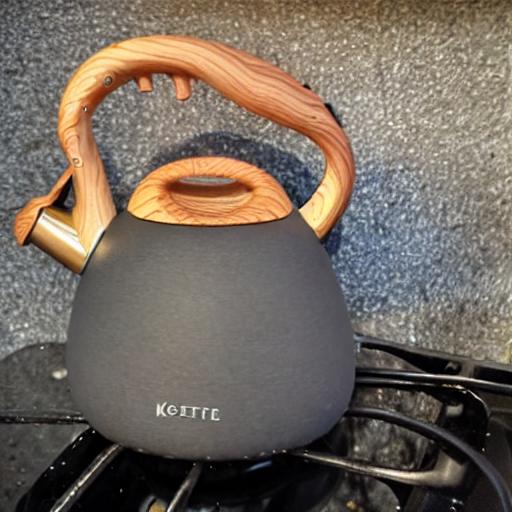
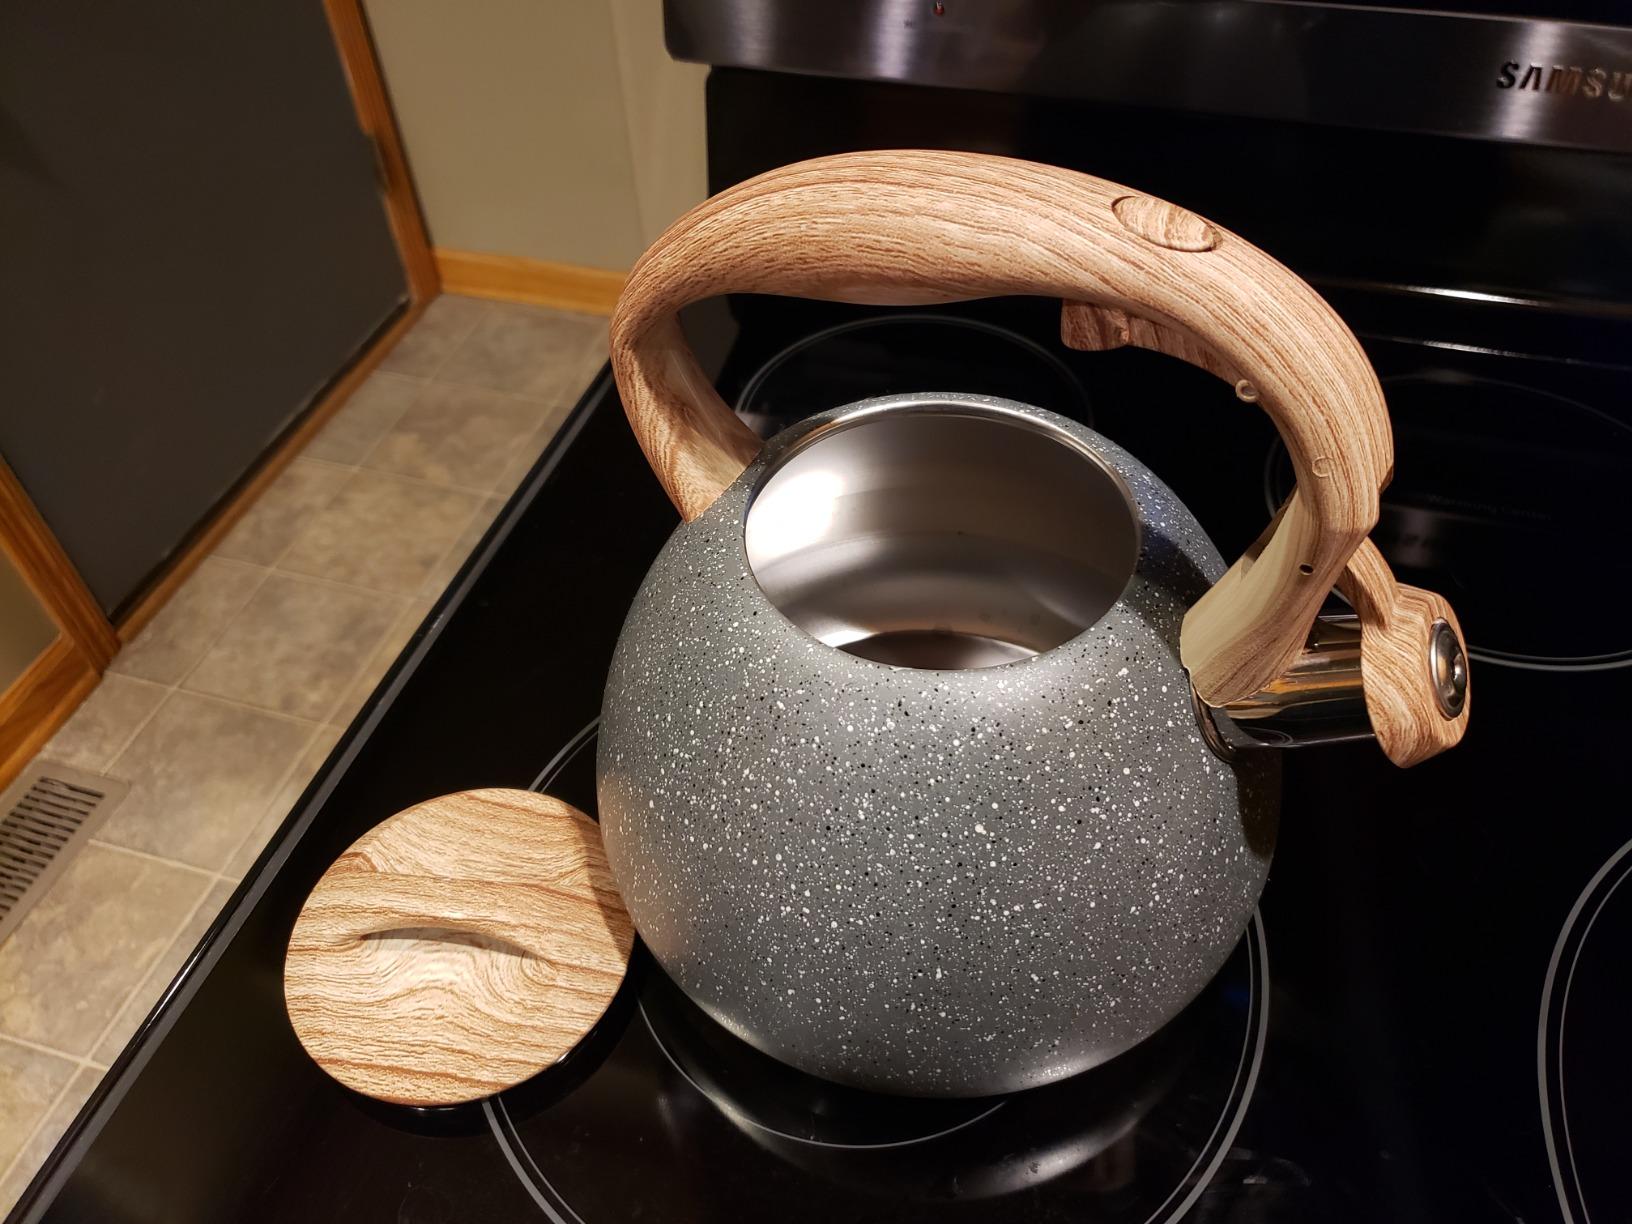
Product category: items_kettle
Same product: no